Yusuf Hassan Abdi

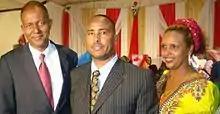
Hassan with Somali journalist Hassan Abdillahi and entrepreneur Mariam Adam, in Toronto during Hassan's Canada Day keynote address (July 1, 2011).

Prompted by requests from the Somali business community in Eastleigh to run for office, Hassan stepped down from his post with the UN in 2007 to present himself as a candidate in that year's Kamukunji by-election. Initially running on an Orange Democratic Movement (ODM) ticket, he reportedly won the seat until party leaders later reversed the decision and awarded the position to a rival challenger. Hassan subsequently switched tickets to ODM-Kenya, where he came in third in a December 2007 by-election marred by voting irregularities. According to Hassan's supporters and one of his key campaigners Ms Saumu Saidi, he would have won the seat had it not been for stolen ballot boxes.